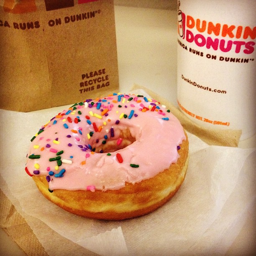
A pink frosted donut next to a cup of coffee.
A pink frosted doughnut on tissue paper sits next to a Dunkin Donuts cup.
A delightful pink frosted doughnut and a cup of coffee.
A pink frosted doughnut on wax paper with a coffee cup in the background.
a close up of a doughnut near a cup